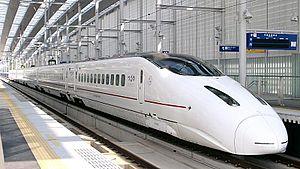
Shinkansen Kyūshū série 800 日本語: 九州新幹線 新幹線800系電車
Un train à grande vitesse est, selon l'Union internationale des chemins de fer :
Le Tsubame est le nom d'un service de train à grande vitesse japonais du réseau Shinkansen développé par la JR Kyushu sur la ligne Shinkansen Kyūshū.
Les Shinkansen série 800 sont une série de 9 rames automotrices électriques à grande vitesse appartenant à la JR Kyushu et exploitées depuis 2004 sur la ligne Shinkansen Kyūshū au Japon.
Japan Railways est une compagnie ferroviaire issue de la privatisation en 1987 de la compagnie publique Japanese National Railways. Le groupe, constitué de 8 sociétés privées subventionnées, assure l'essentiel du transport ferroviaire au Japon.
La ligne Shinkansen Kyūshū est une ligne japonaise de chemin de fer à grande vitesse d'une longueur de 257 kilomètres entre Fukuoka et Kagoshima sur l'île de Kyūshū. Cette ligne a été créée parallèlement à la ligne principale Kagoshima. Le propriétaire et exploitant de cette infrastructure est la Kyushu Railway Company.
Le Shinkansen est le système de train à grande vitesse en service au Japon. Ce nom désigne aussi bien les trains que l'infrastructure. L'utilisation d'un ensemble de lignes réservées et les techniques employées ont fait du Shinkansen un précurseur et du Japon le pionnier de la grande vitesse ferroviaire lors de sa mise en service en 1964. Les rames du Shinkansen sont aujourd'hui mondialement reconnues pour leur confort, leur fiabilité et leur sécurité, ainsi que pour leur gestion des plus rigoureuses.